Church key

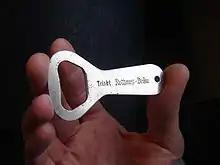
A "church key" bottle opener

Church key or churchkey is a North American term for various kinds of bottle openers and can openers.